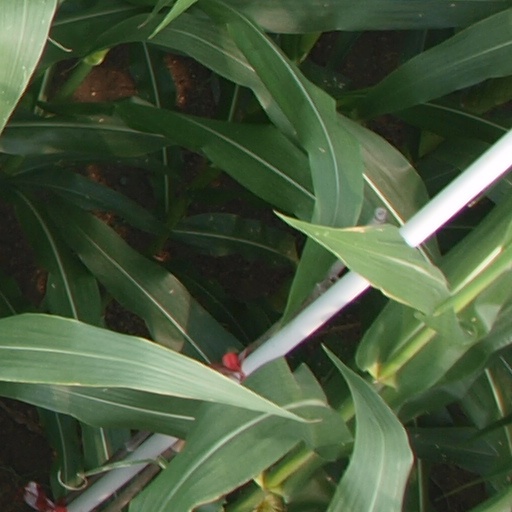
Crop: maize; corn